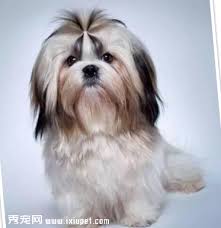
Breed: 215-n000038-Lhasa